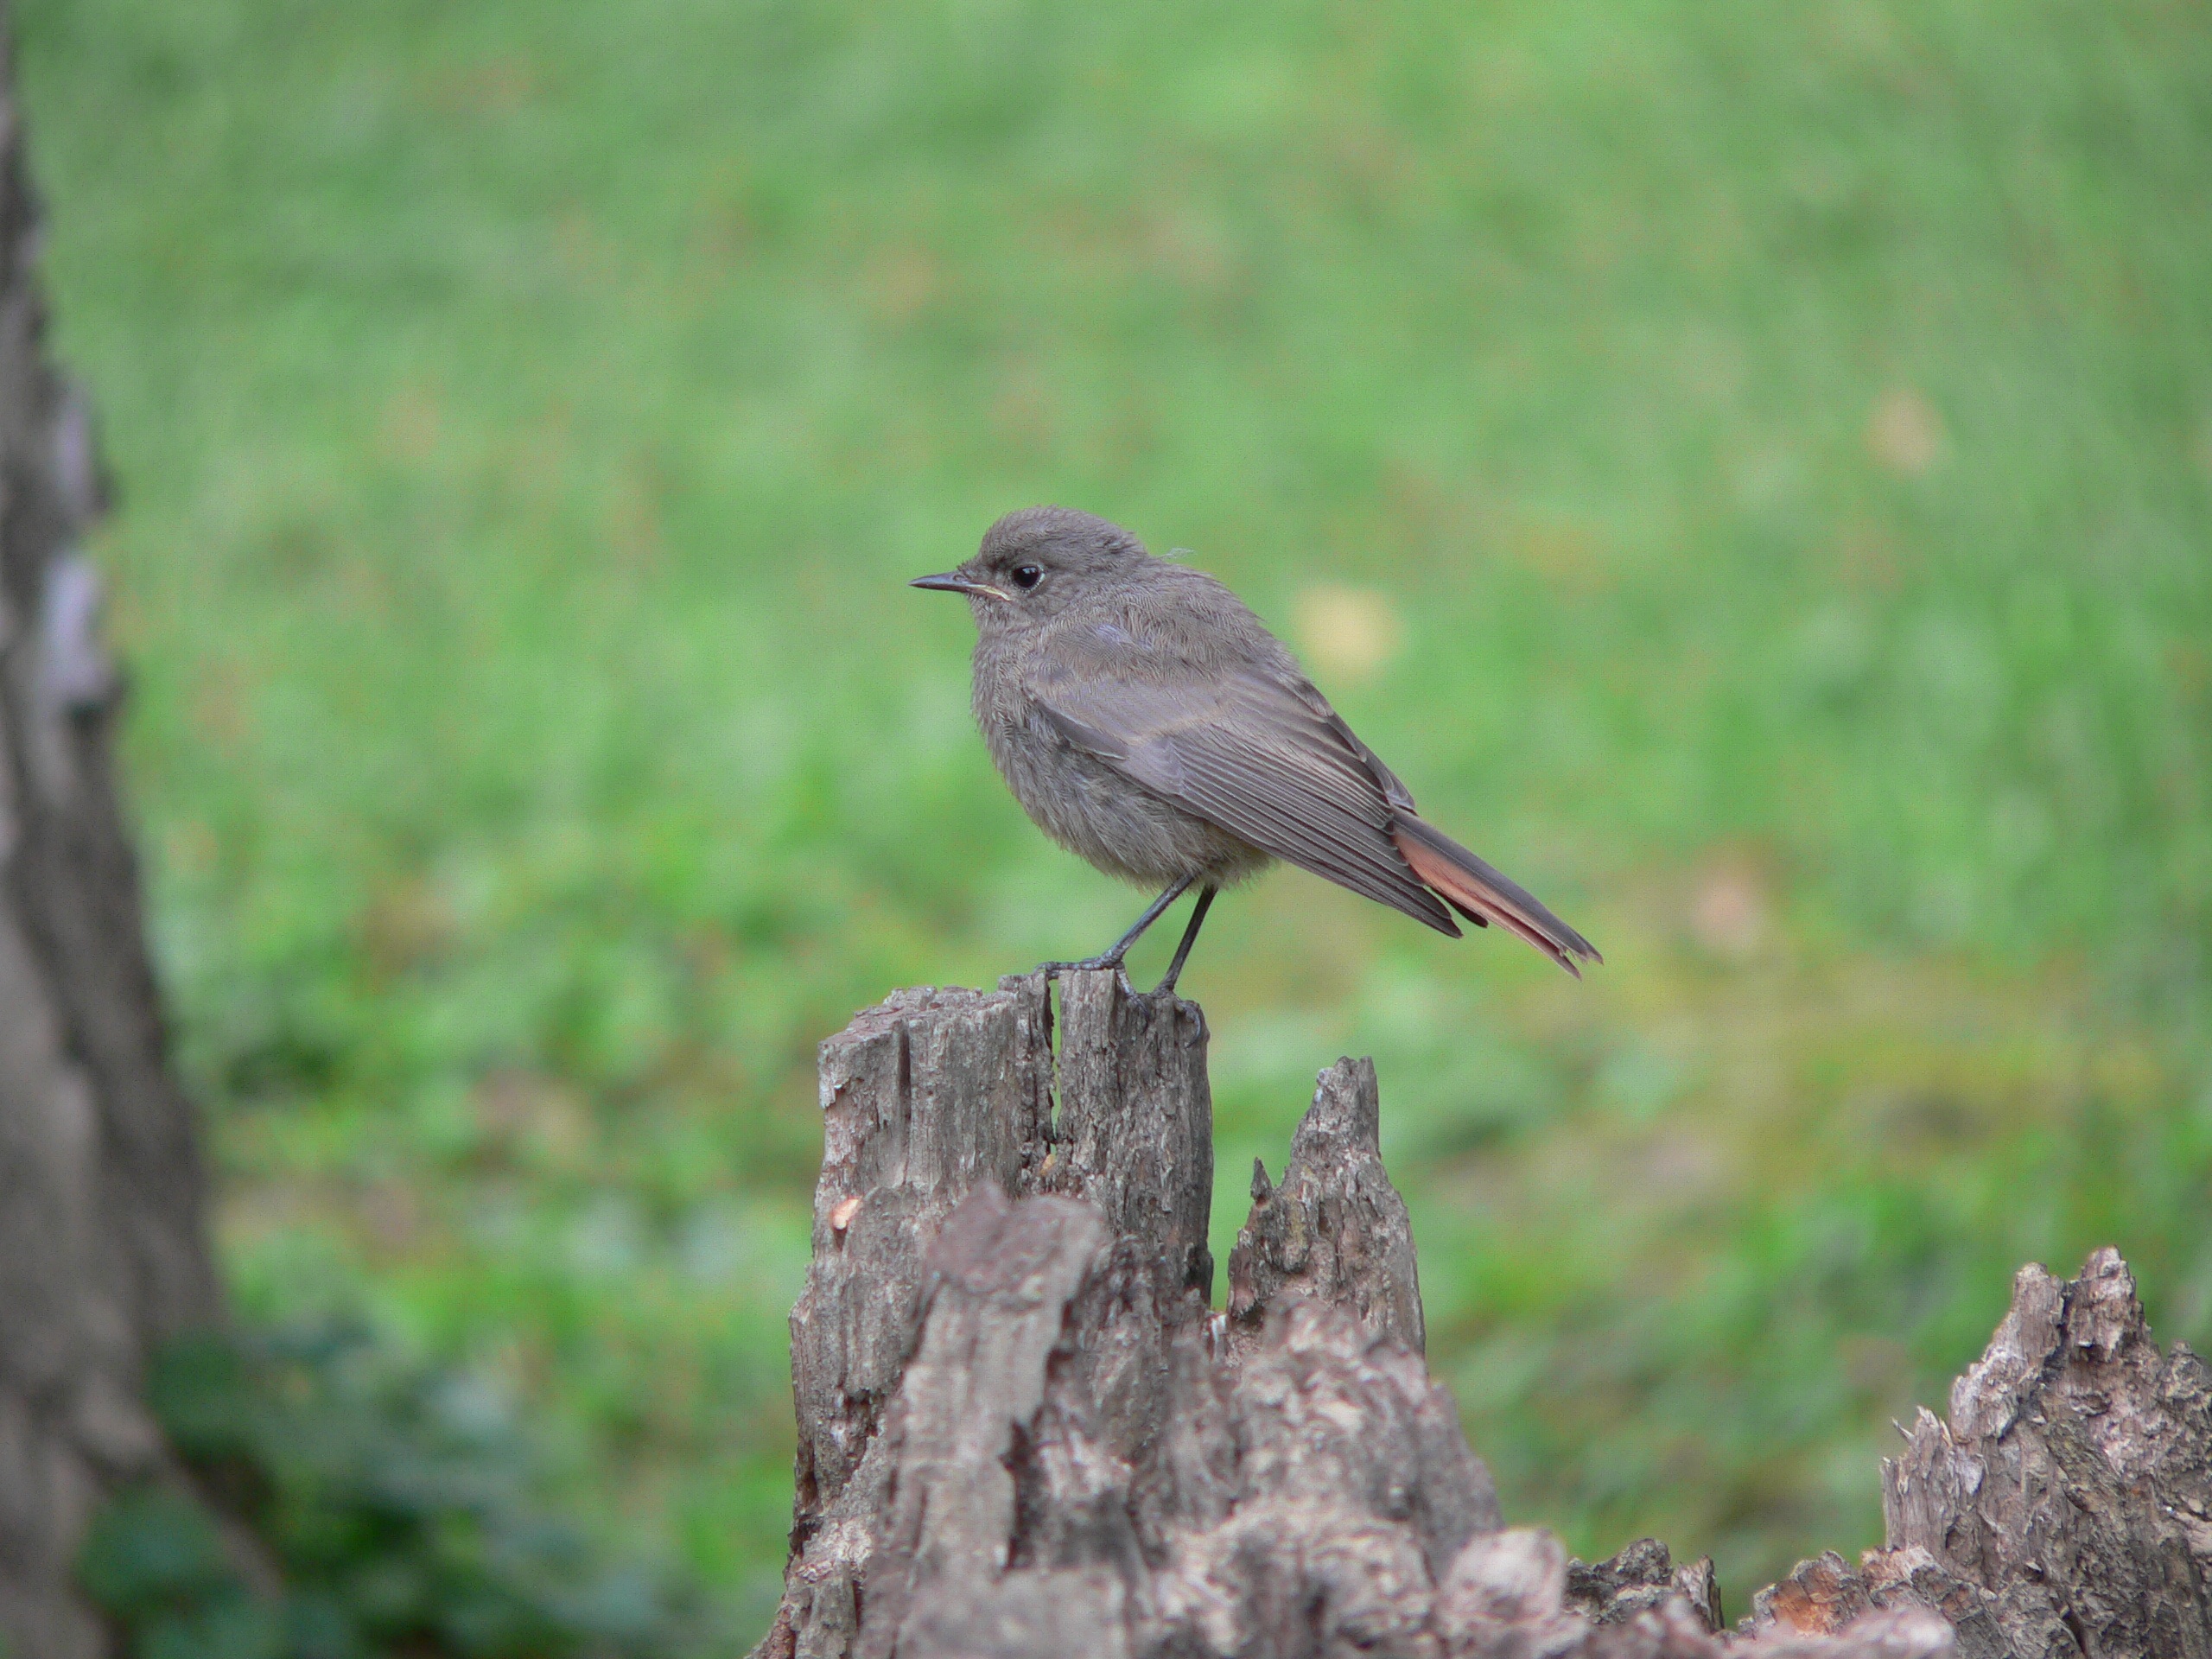
nature, bird, wildlife, beak, winged, fauna, birds, vertebrate, feathered, redstart, launchy, old world flycatcher, perching bird, emberizidae, cinclidae